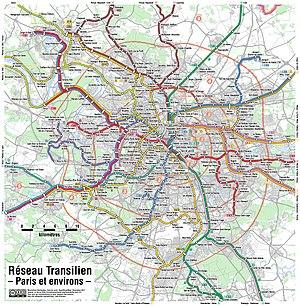
Plan du réseau Transilien dans les environs de Paris. Une lègende detaillé est disponible ici.
Le système des transports à Paris est à la mesure de la taille de l'agglomération et de son rôle de capitale de la France.